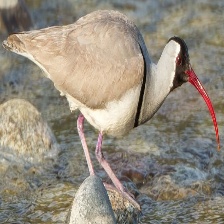
Species: IBISBILL
Scientific name: IBIDORHYNCHA STRUTHERSII